Hong Kong–style milk tea

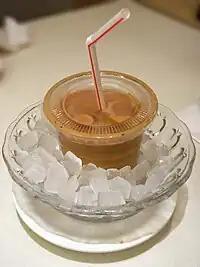
A cup of milk tea served in an ice bath, which prevents the drink from being diluted by melting ice while keeping the drink cold

In most restaurants, cold milk tea is prepared simply with ice cubes. However, this results in the drink getting gradually diluted as the ice melts, leading to some restaurants preparing their cold milk tea via ice-less methods as a selling point. For instance, the restaurant chain Tai Hing puts their cup of milk tea in a bowl of ice, known as "ice bath milk tea", an idea it says was inspired by the ice buckets used for beers.